Ski flying

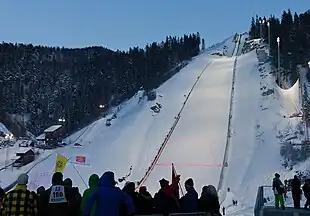
Vikersundbakken, 2011

In 1967, in Oberstdorf, Lars Grini became the first to reach . Planica triumphantly reclaimed its world record in 1969 with a new hill named "Velikanka bratov Gorišek" ("Giant by brothers Gorišek"). This was the brainchild of Slovenian brothers Janez and Vlado Gorišek, both engineers, who opted to design a new hill with a K-point of instead of enlarging the adjacent "Bloudkova velikanka", which was showing signs of deterioration. Today, Janez is affectionately called the "father" of modern ski flying and a revered figure in Slovenia. "Bloudkova velikanka" was subsequently recategorised as a ski jumping hill.